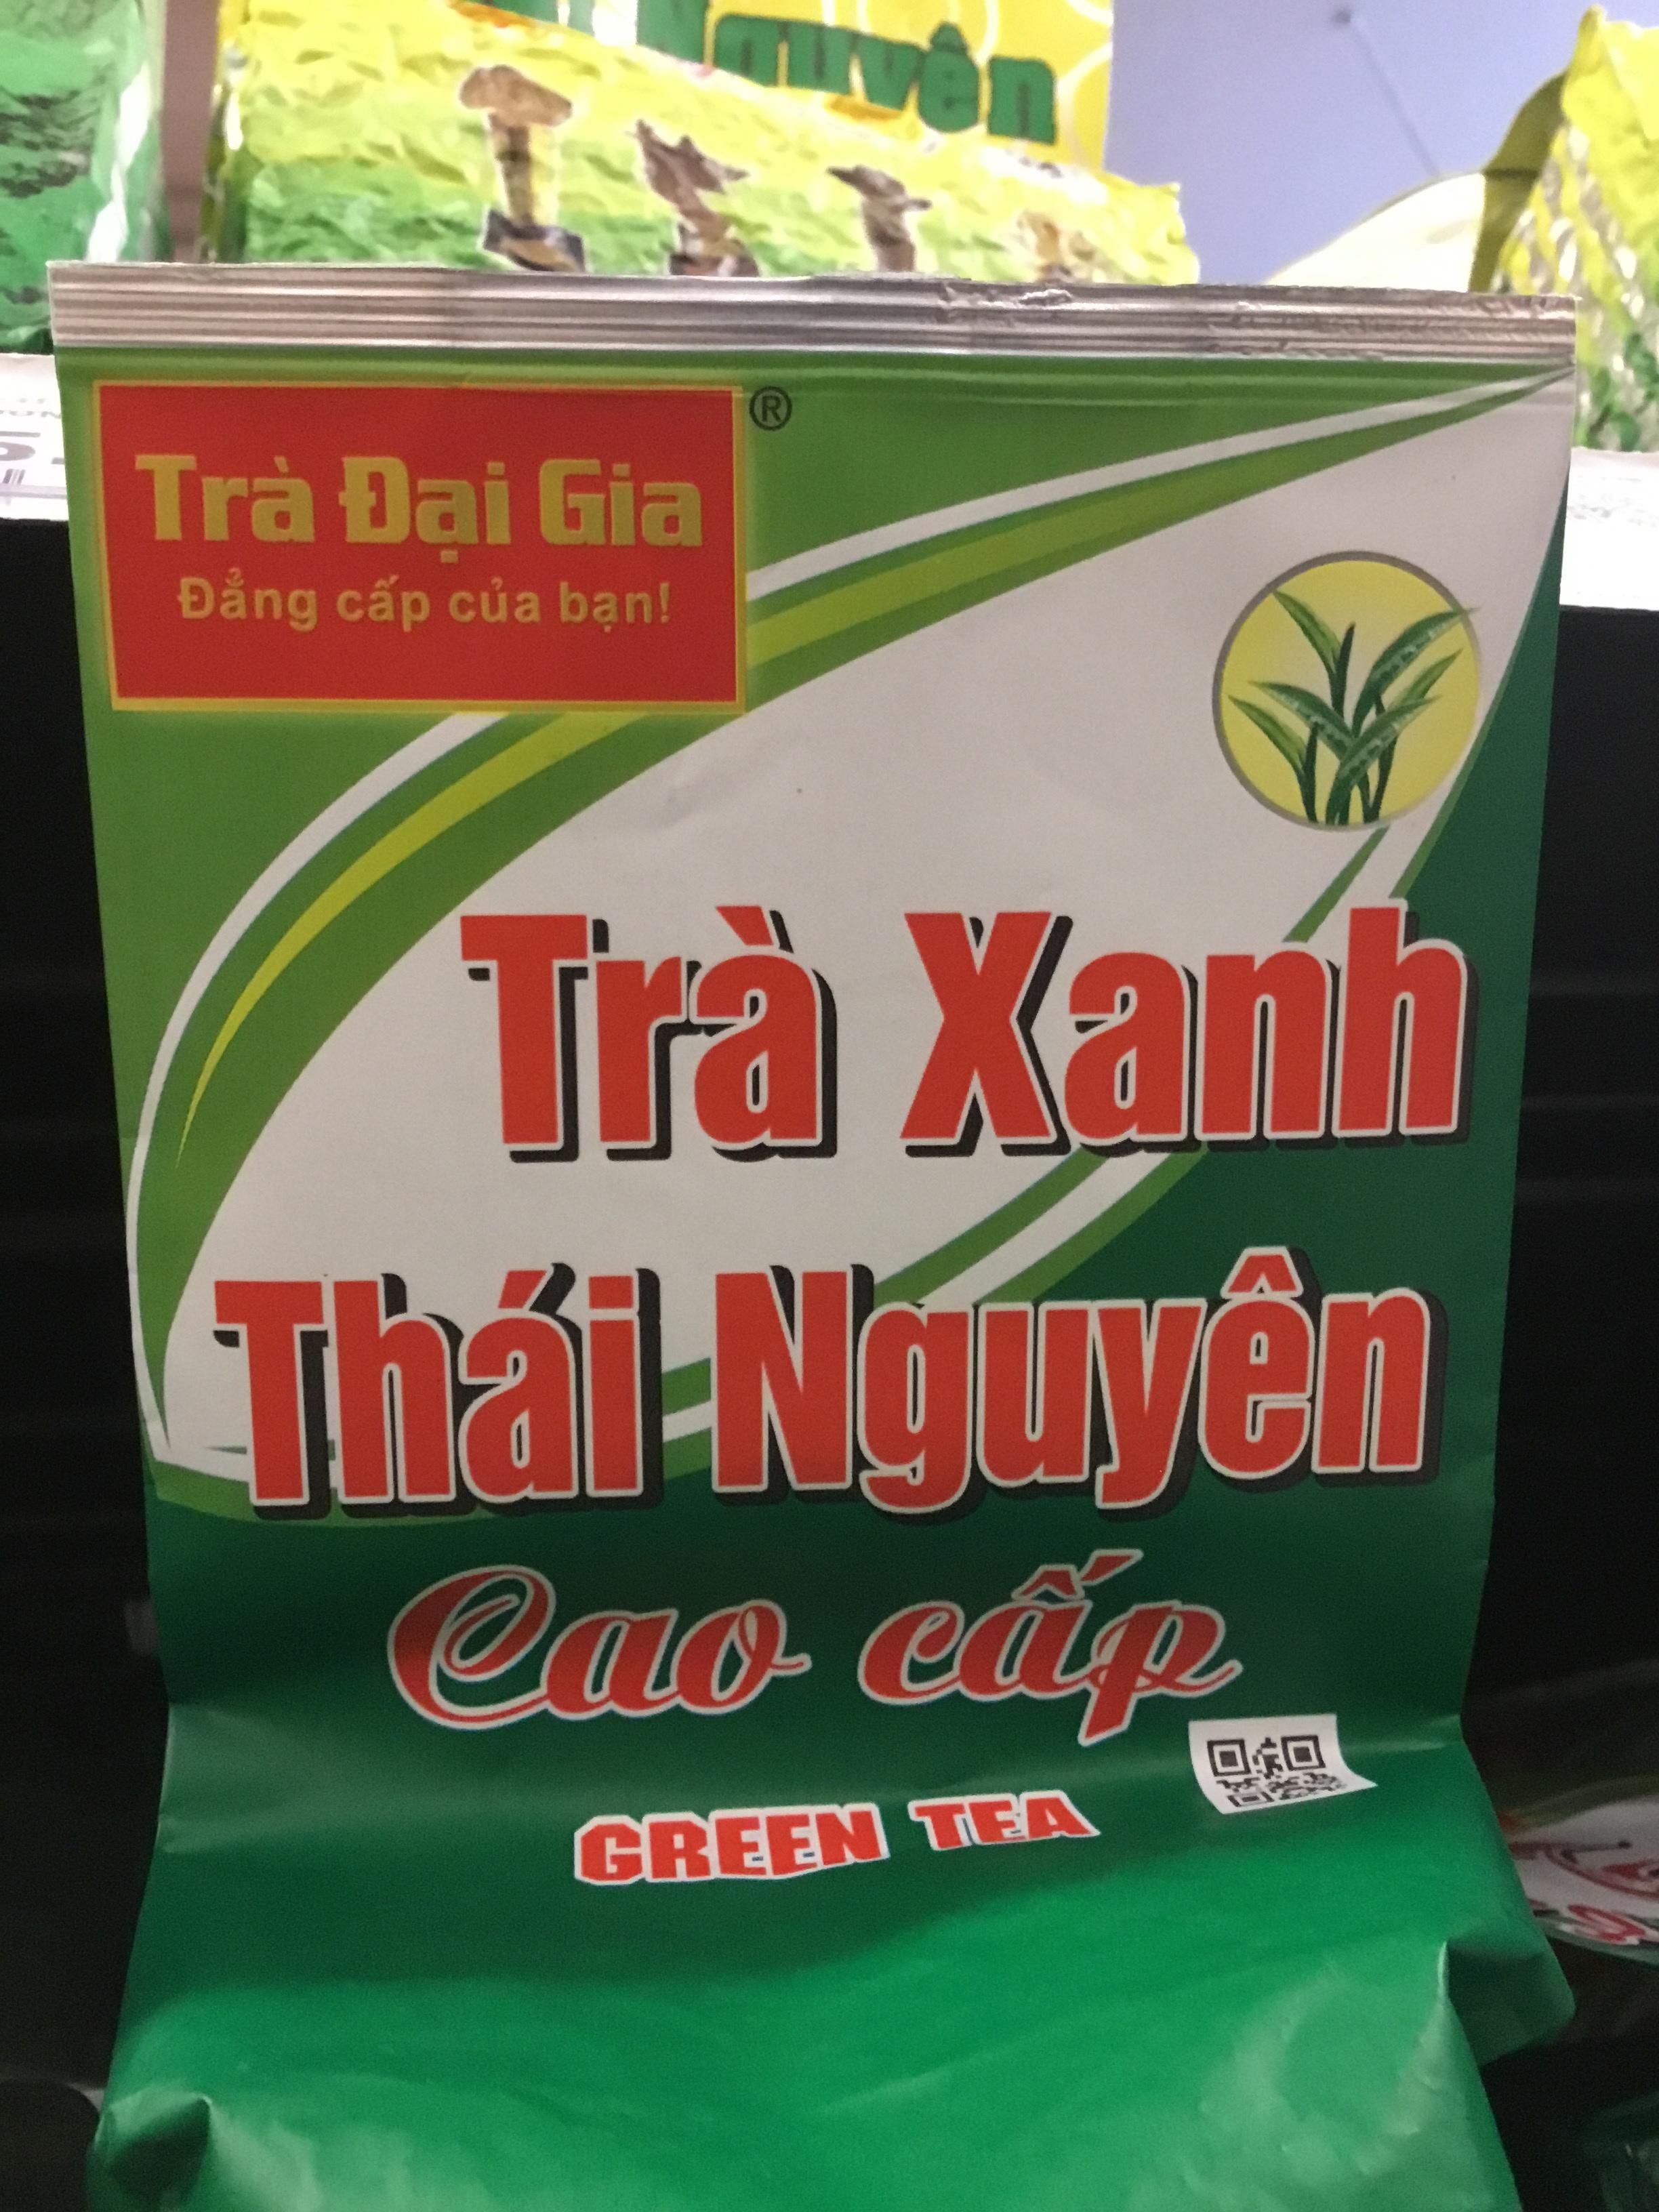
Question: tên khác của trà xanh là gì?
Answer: green tea